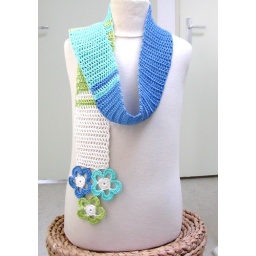
Crocheted scarf in two tones of blue, apple green and white, with crocheted flower ends. View three.